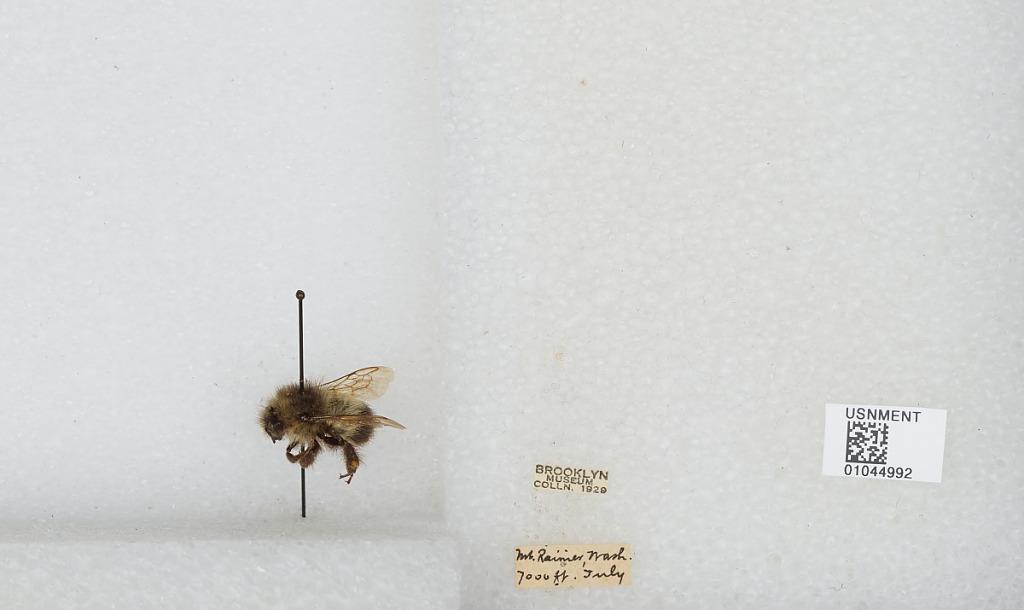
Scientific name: Bombus sp.
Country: United States
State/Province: Washington
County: Pierce
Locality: Mount Rainier
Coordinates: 46.8528, -121.76